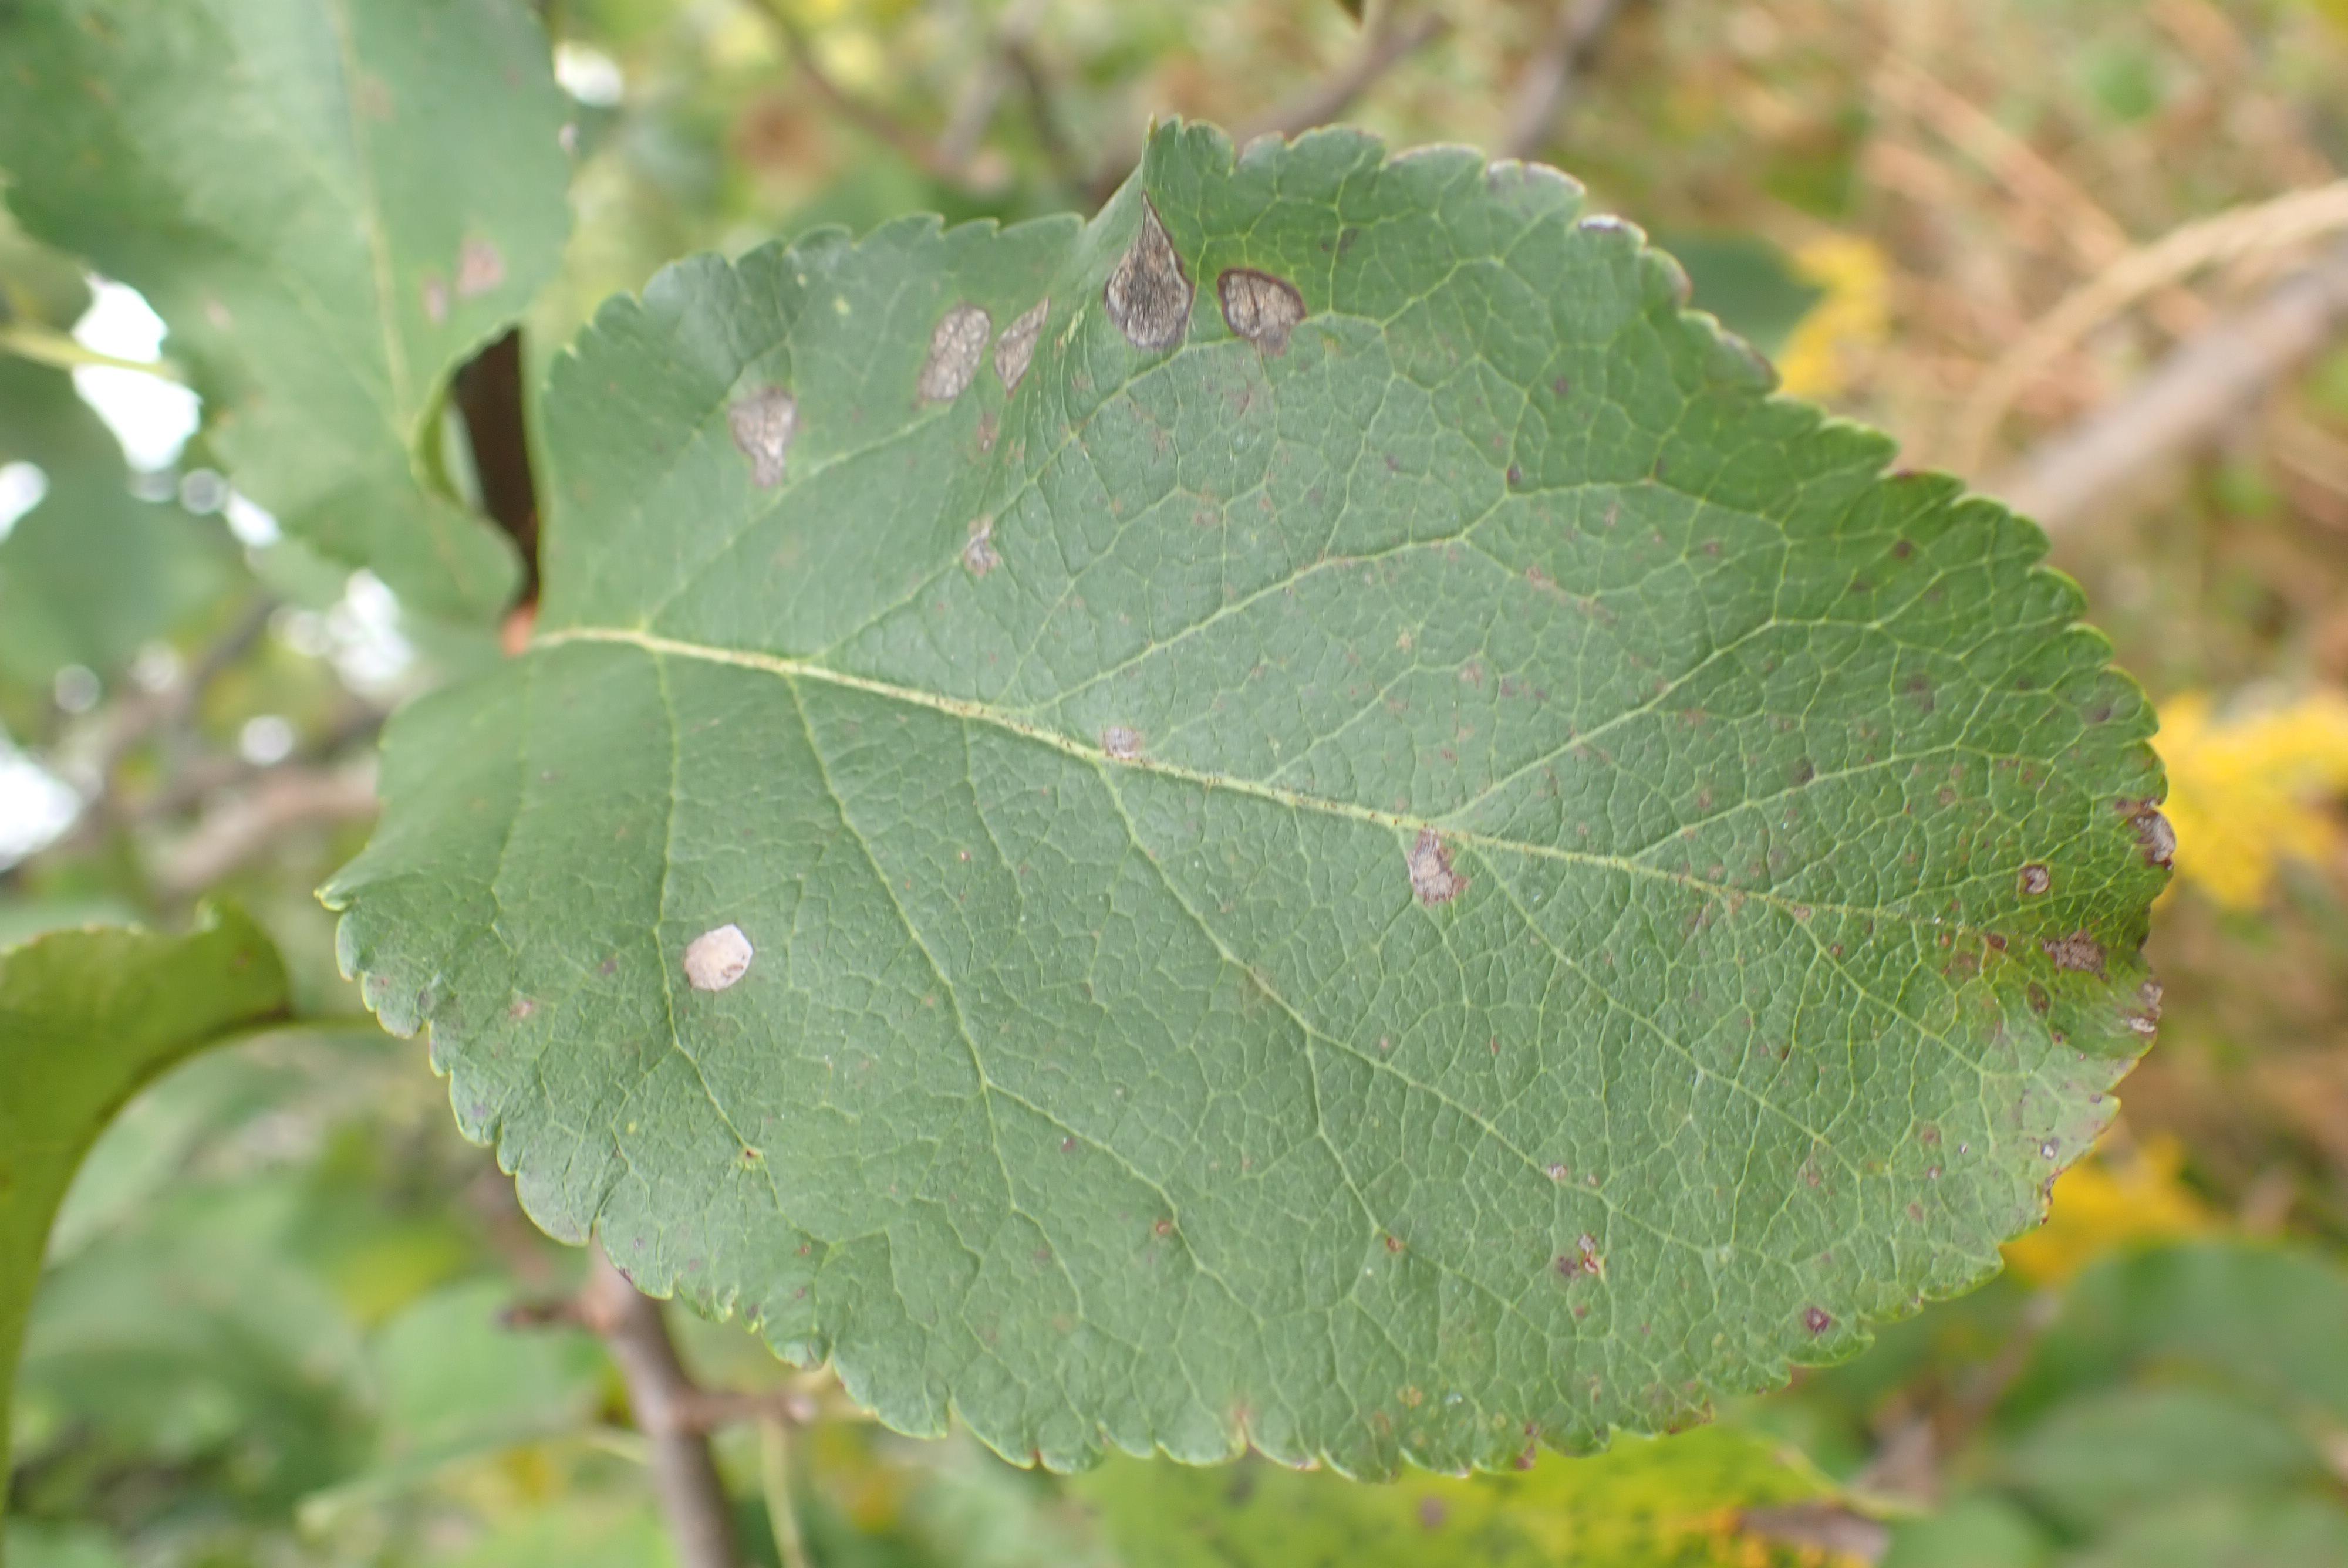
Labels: complex